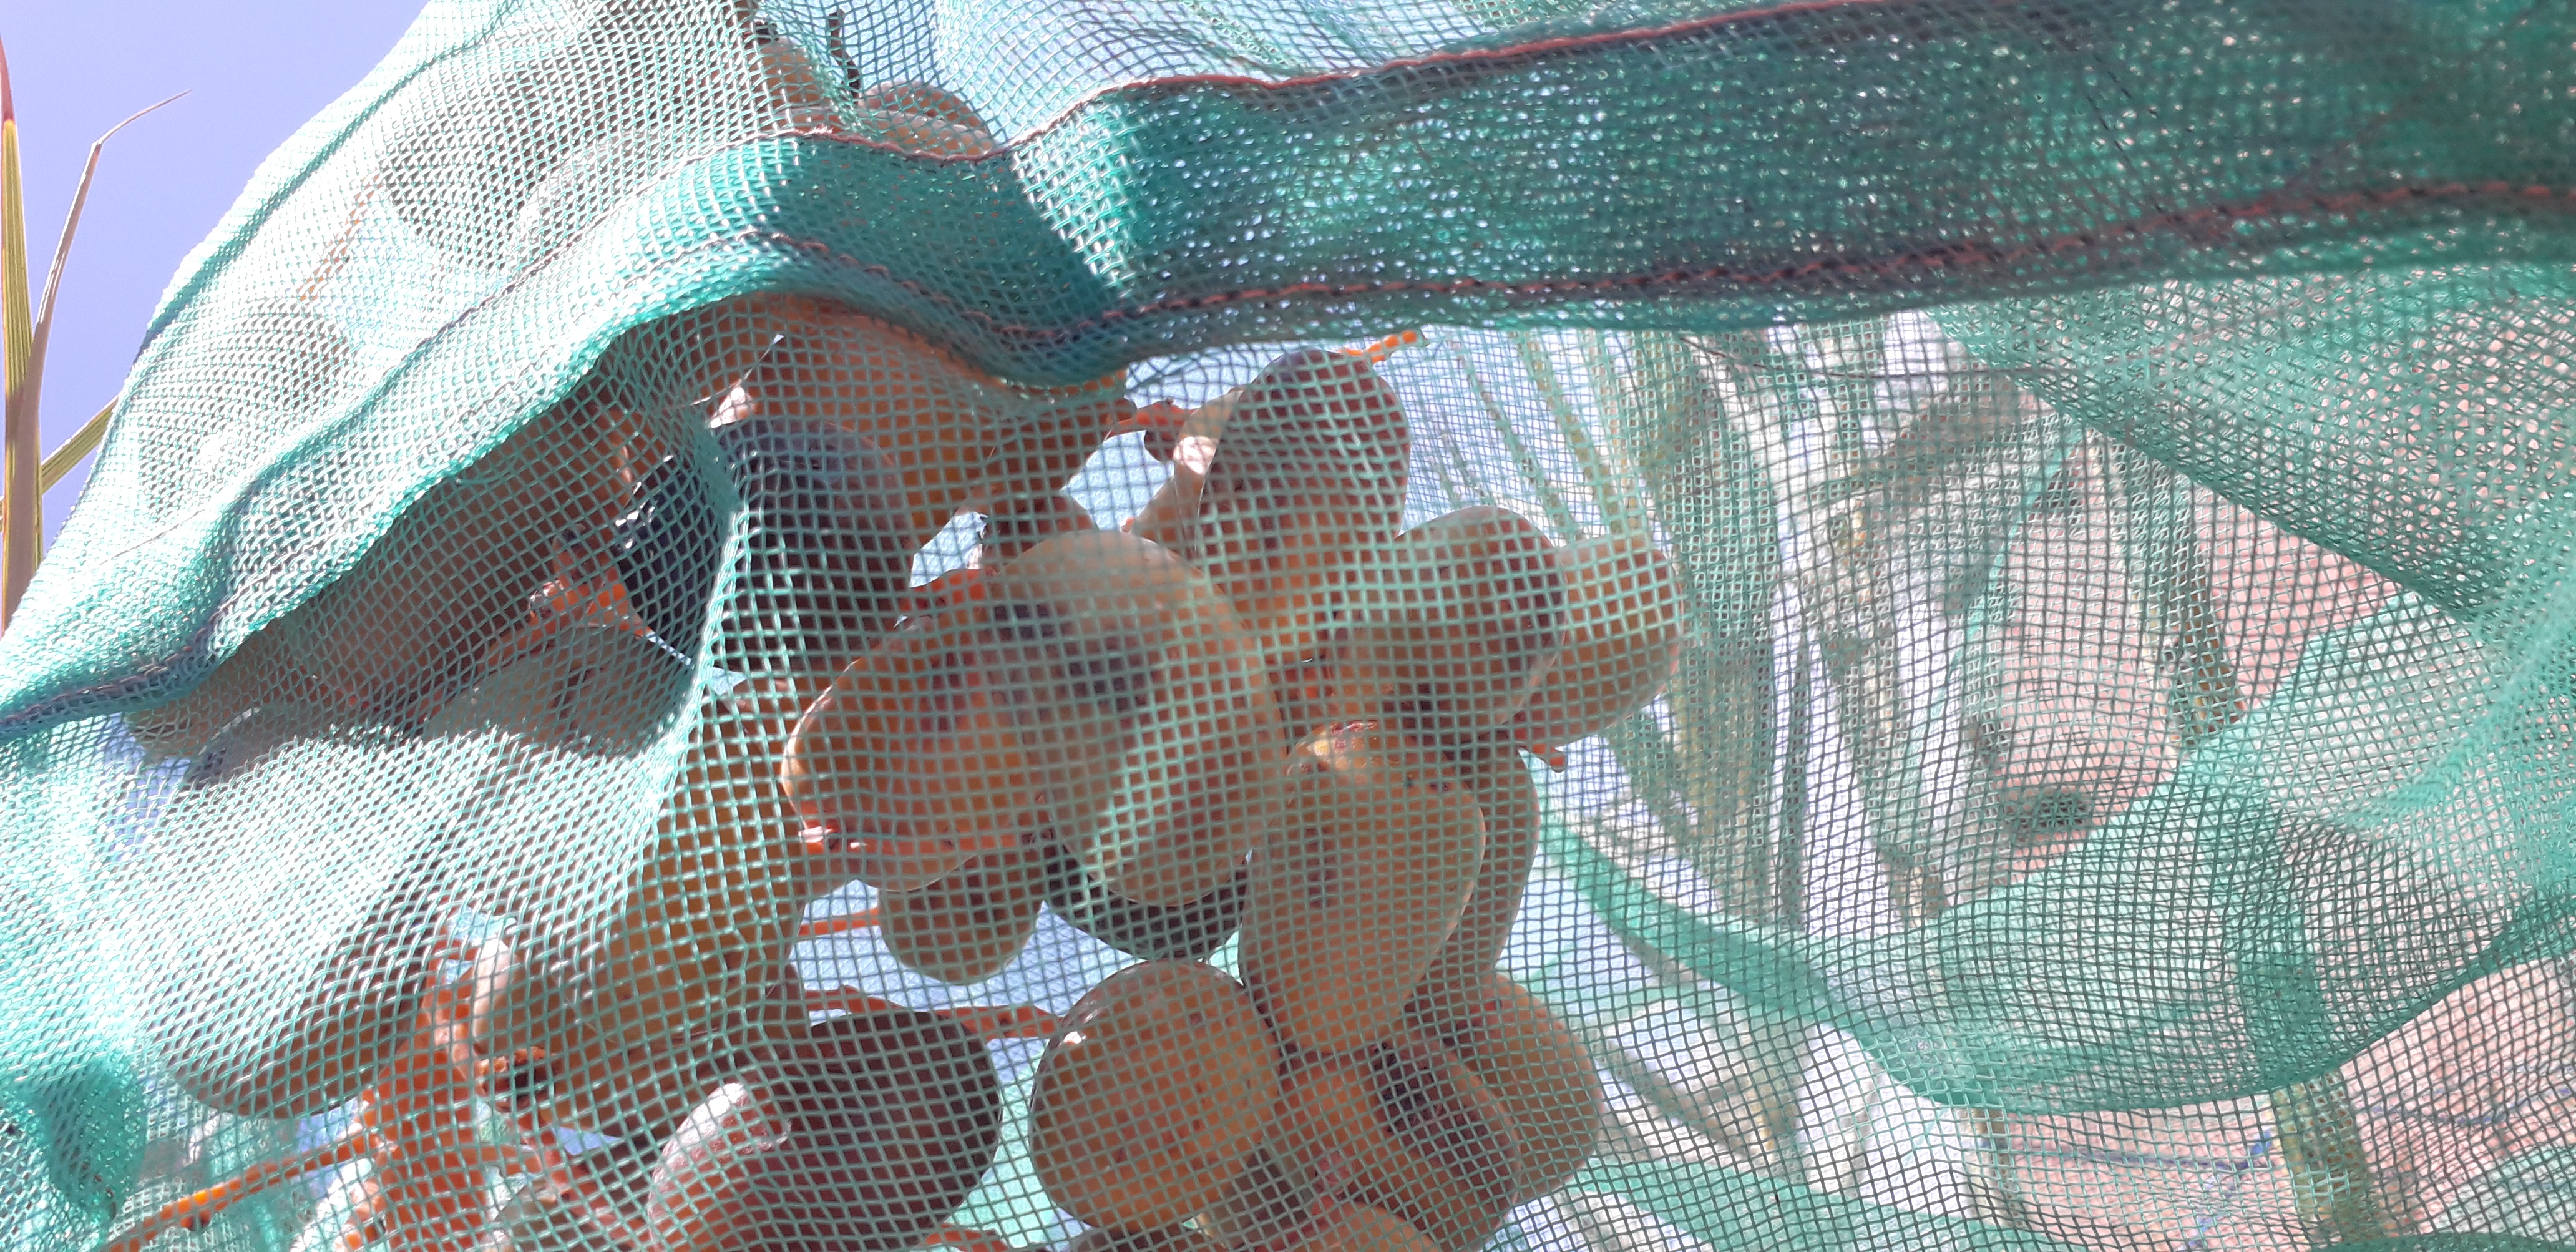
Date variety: Boufagous